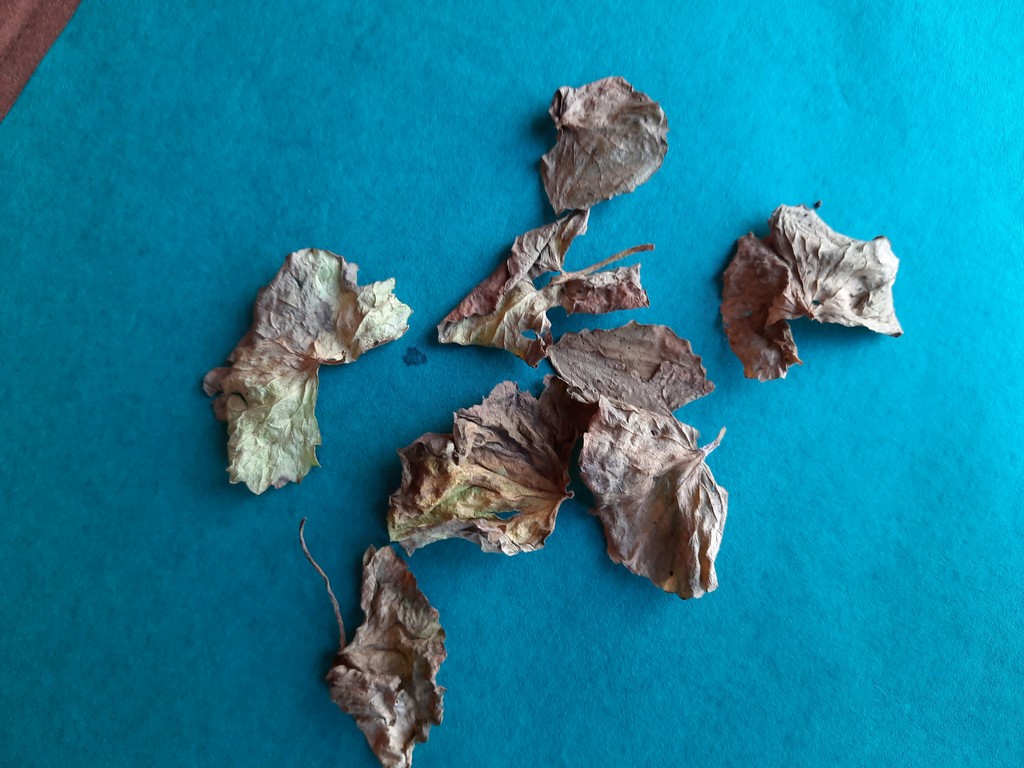
Label: Dried